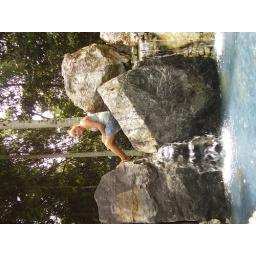
rocks and water in kuranda